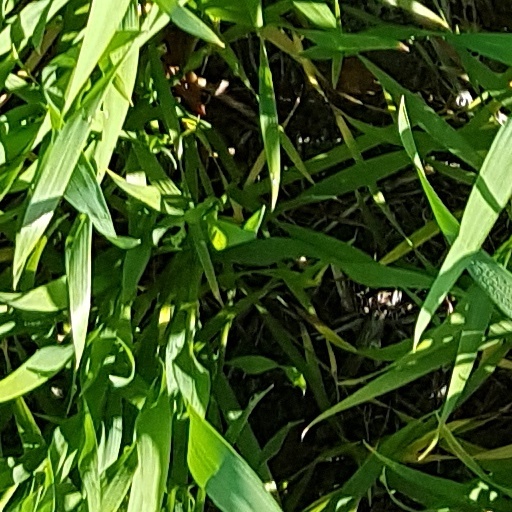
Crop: wheat